Mike Hollimon

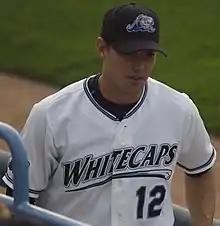
Hollimon with the West Michigan Whitecaps in 2006

Michael T. Hollimon (born June 14, 1982) is an American former Major League Baseball (MLB) second baseman and shortstop. After a collegiate baseball career at the University of Texas and Oral Roberts University, Hollimon entered professional baseball with the Detroit Tigers organization in 2005. He played professionally through 2012, including a short stint with the 2008 Tigers, during which he played 11 major-league games.